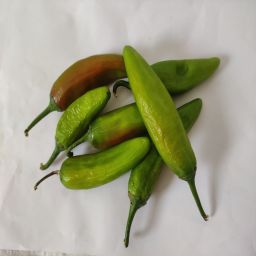
Crop: New Mexico Green Chile
Quality: Ripe